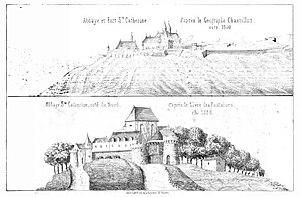
Vues de l'abbaye Sainte-Catherine-du-Mont à Rouen.
L'abbaye Sainte-Catherine-du-Mont, primitivement appelée de la Sainte-Trinité-du-Mont était un monastère bénédictin situé dans les environs de Rouen dans l'actuel département de la Seine-Maritime.